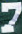
Number: 7